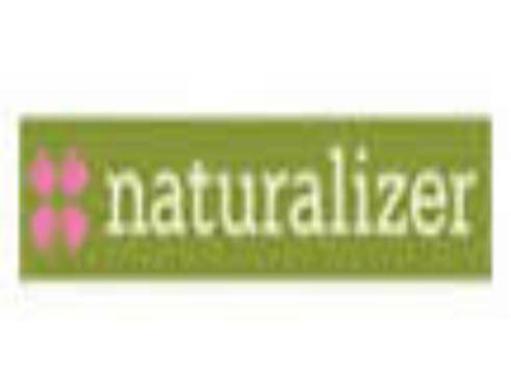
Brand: naturalizer-2
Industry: Clothes